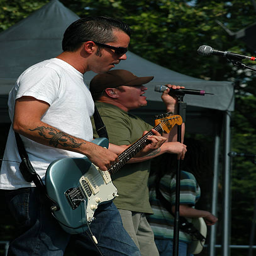
artist and rock artist perform .